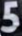
Number: 5